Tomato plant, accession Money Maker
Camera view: tilt-top (135 deg); turntable rotation: 0 degrees
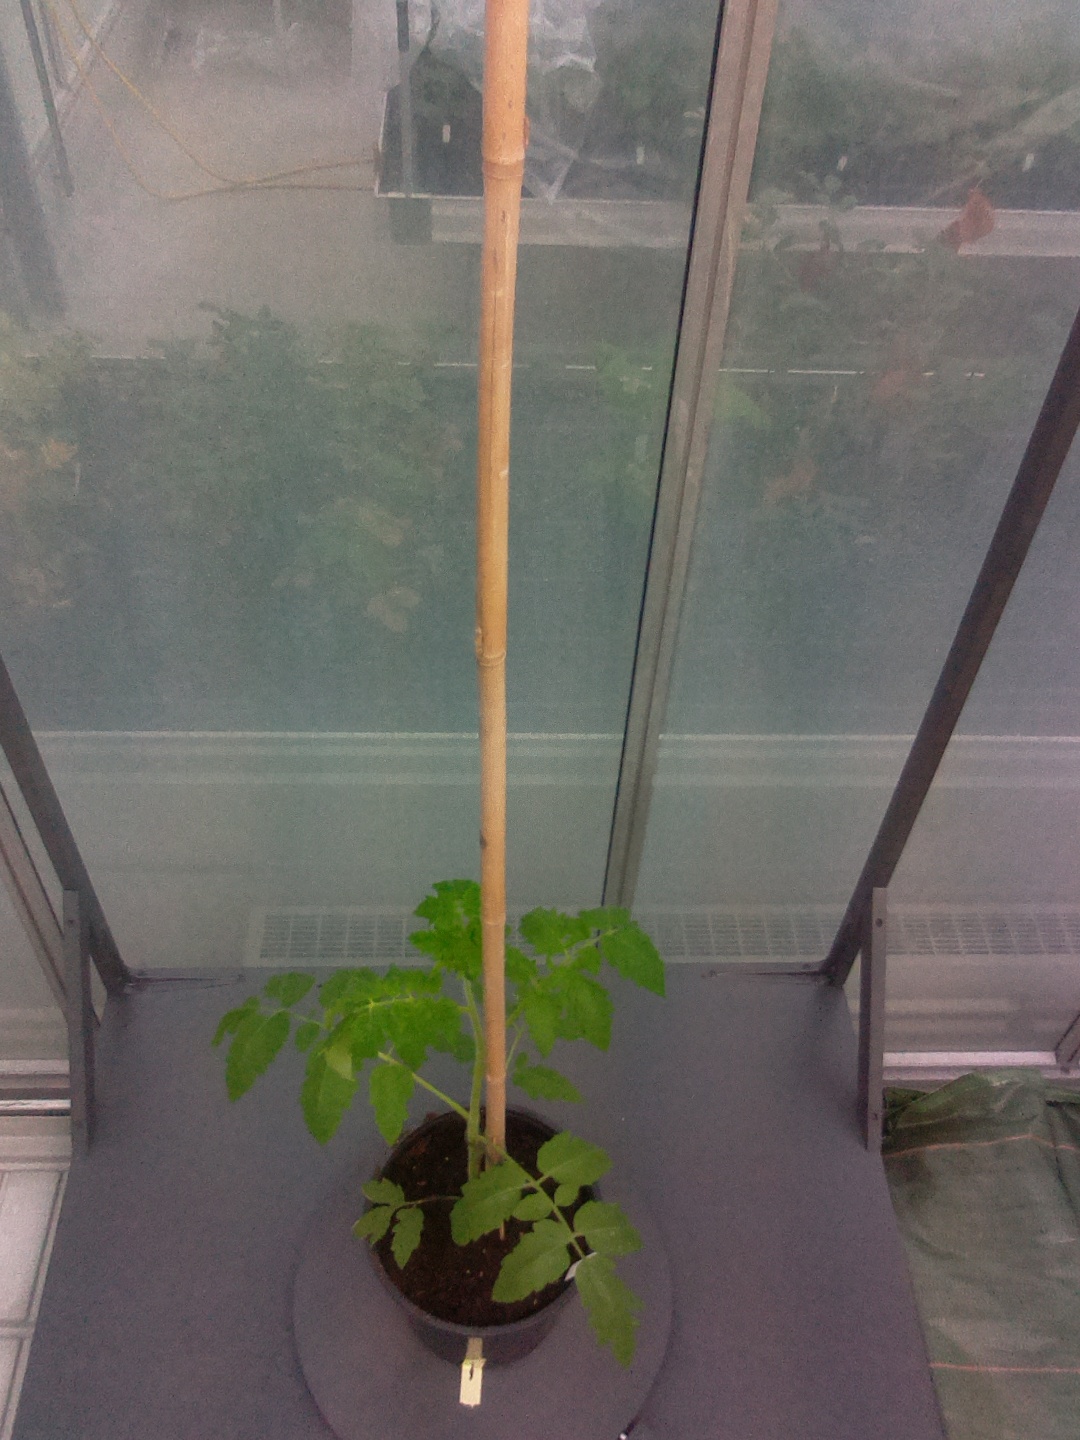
BBCH growth stage 13: 6 of true leaves visible